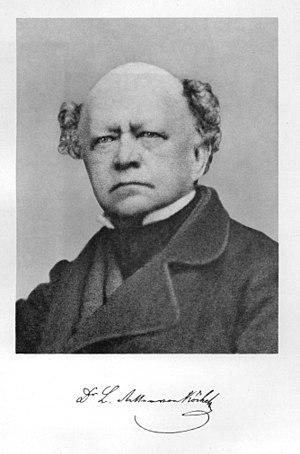
Ludwig Alois Friedrich Ritter von Köchel est un écrivain, compositeur, botaniste et éditeur autrichien.